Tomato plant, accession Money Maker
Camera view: bottom (45 deg); turntable rotation: 330 degrees
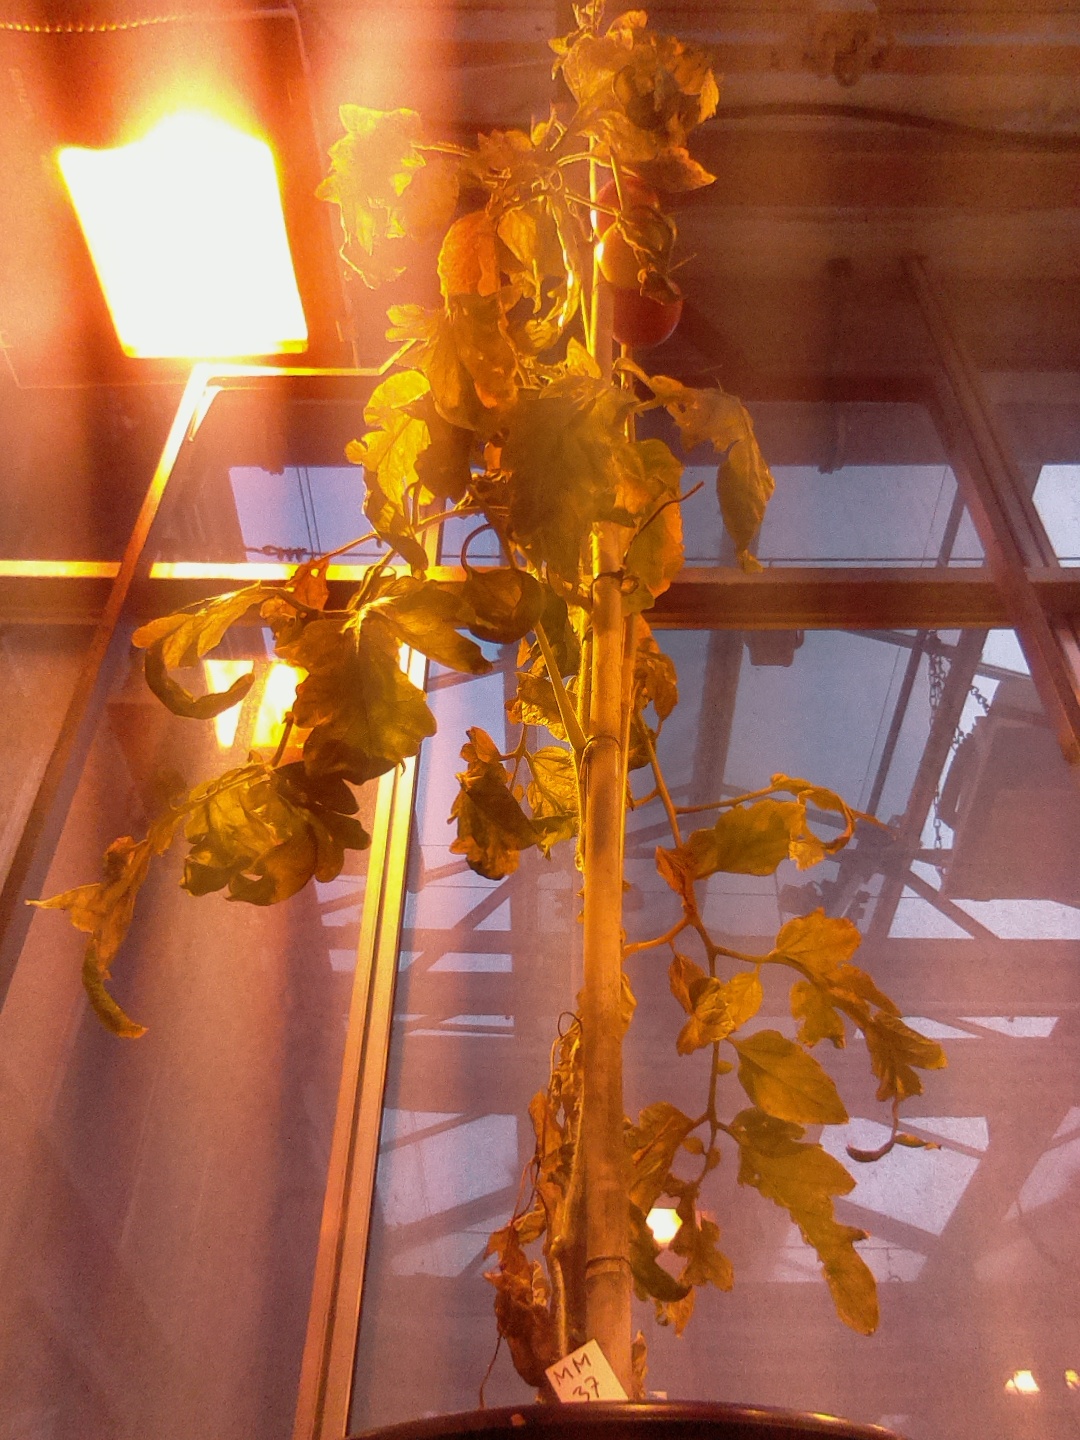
BBCH growth stage 85: 50%-60% of fruits show typical fully ripe color